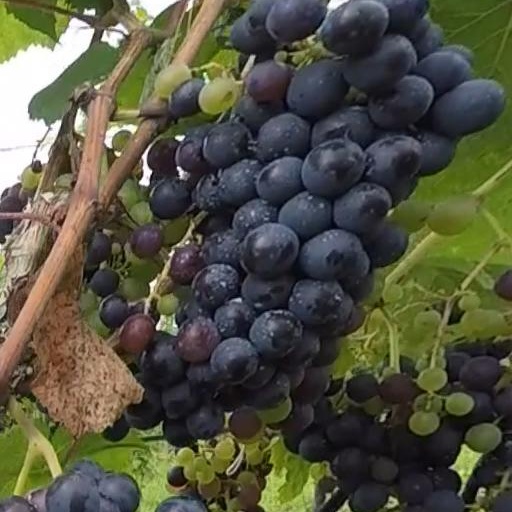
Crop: grape